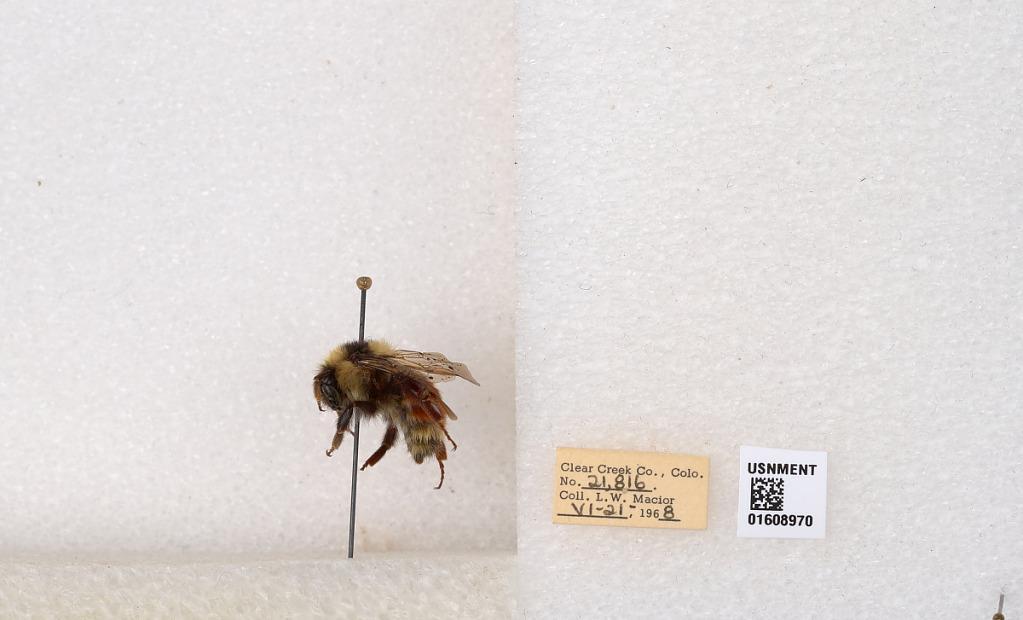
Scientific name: Bombus (Pyrobombus) sylvicola Kirby
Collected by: L. Macior
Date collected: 1968-6-21
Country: United States
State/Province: Colorado
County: Clear Creek
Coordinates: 39.6891, -105.644